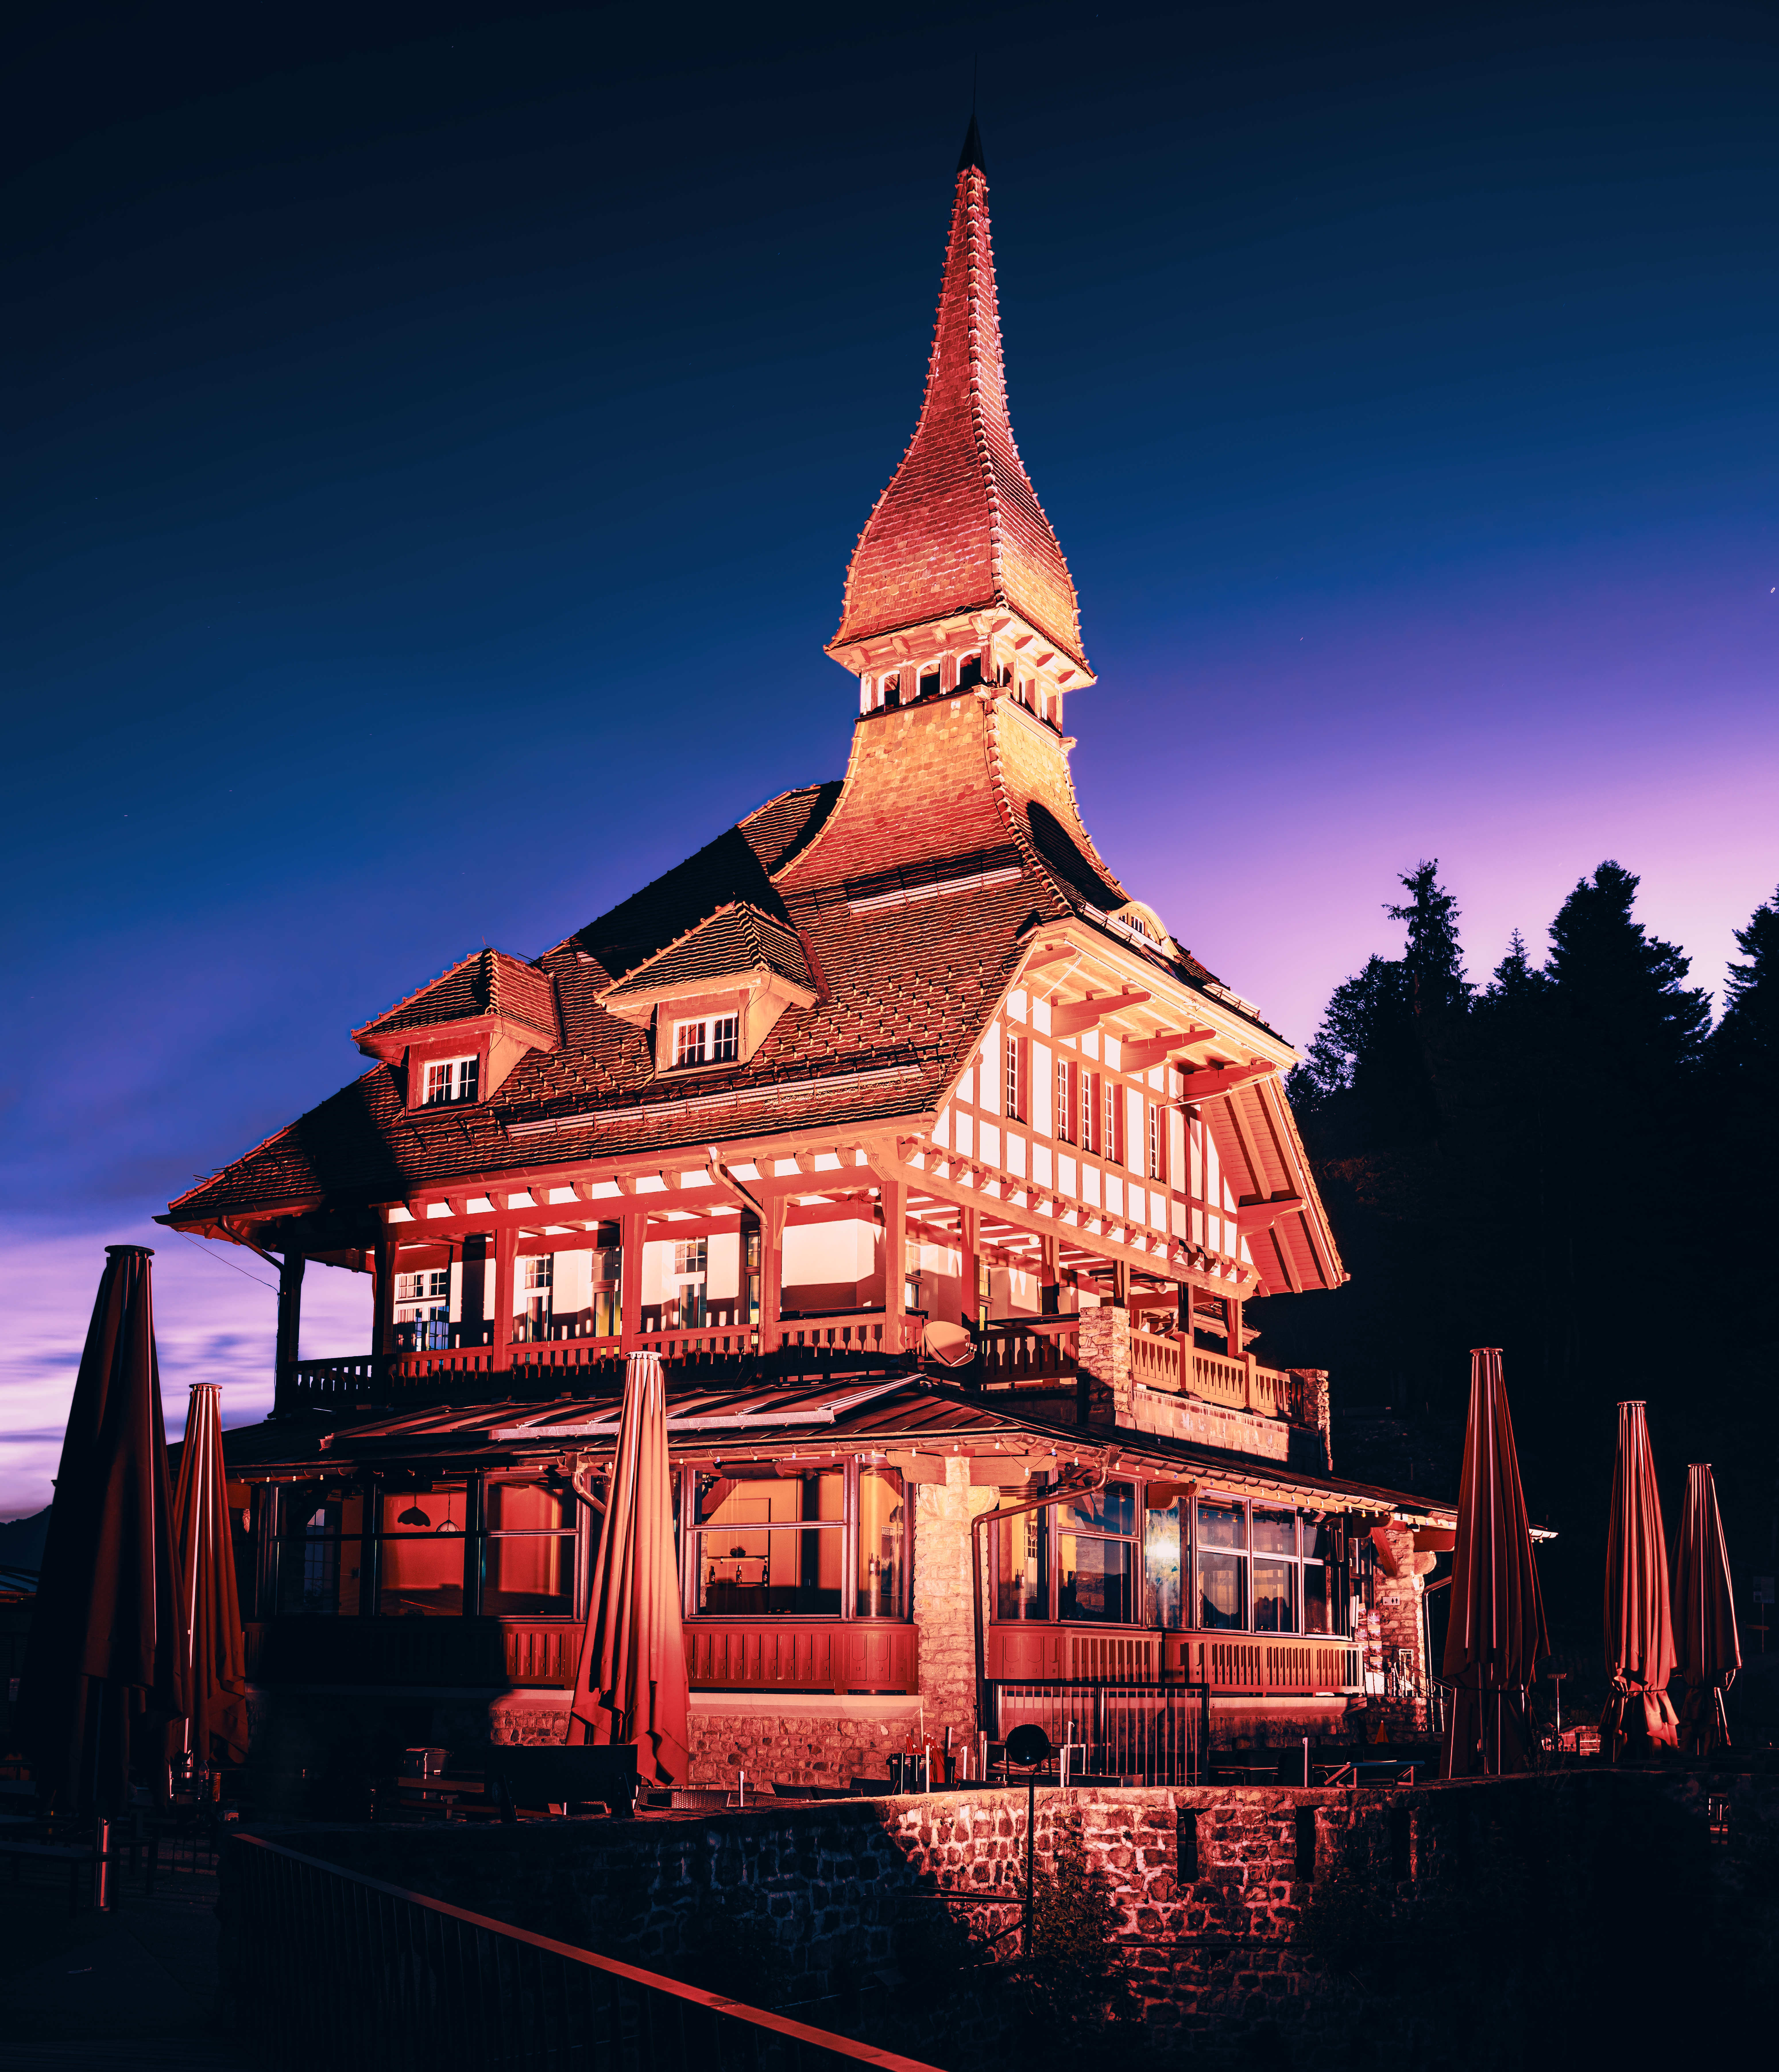
natural, sky, landmark, architecture, spire, building, steeple, night, town, cloud, house, church, place of worship, tower, evening, city, tourist attraction, home, world, tourism, turret, dusk, sunset